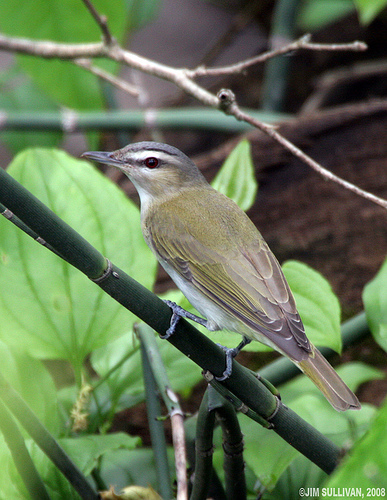
a small greenish brown bird with white eyebrow, throat, breast and belly and a black eye.
this bird is brown with white on its chest and has a long, pointy beak.
the bird has a thin, long black beak and greenish wings.
this bird has gray and yellow wings with a red eye ring.
the bird has a brown and white crown and small black eyering.
this bird has wings that are grey and yellow and has a white bellyprimarily grey bird with white superciliary, green dusting on the back and lining the primaries and secondaries.
this bird is white and brown in color, with a black beak.
this bird has olive colored wings with grey streaks and a grey bill.
a yellow and brown bird with a black crown and a pointed slightly rounded bill
Species: Red Eyed Vireo